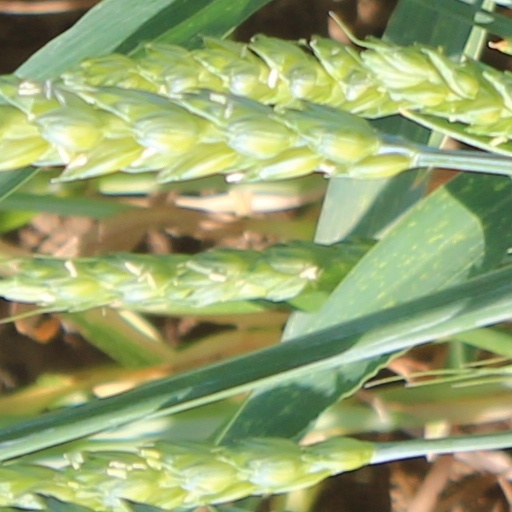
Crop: wheat